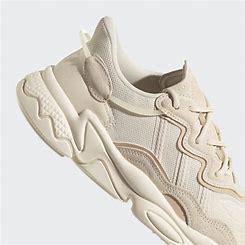
Brand: adidas
Model: Ozweego Athletic